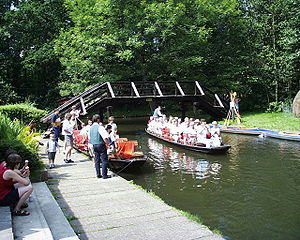
Spree
Spree er en tysk flod, som løber gennem byerne Löbau, Bautzen, Spremberg, Cottbus, Lübbenau, Lübben, Erkner og Berlin. Den er en biflod til Havel, der danner en sø ved Grunewald.